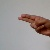
The image shows a hand gesture representing the letter 'H' in Indian Sign Language.